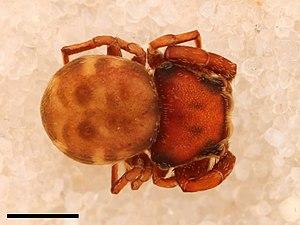
Rhetenor texanus est une espèce d'araignées aranéomorphes de la famille des Salticidae.